Rickenbacker 4001

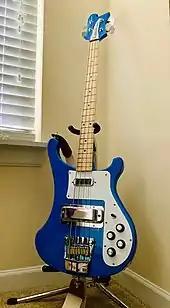
A 2020 CieloGlo 4003S, showing the lack of body/neck binding and dot fret inlays

The 4001S, 4003S and 1999 models have been produced as cheaper, streamlined versions which feature unbound, contoured bodies, unbound fretboards with simpler dot inlays as well as a conventional mono output jack instead of the dual Rick-O-Sound system..